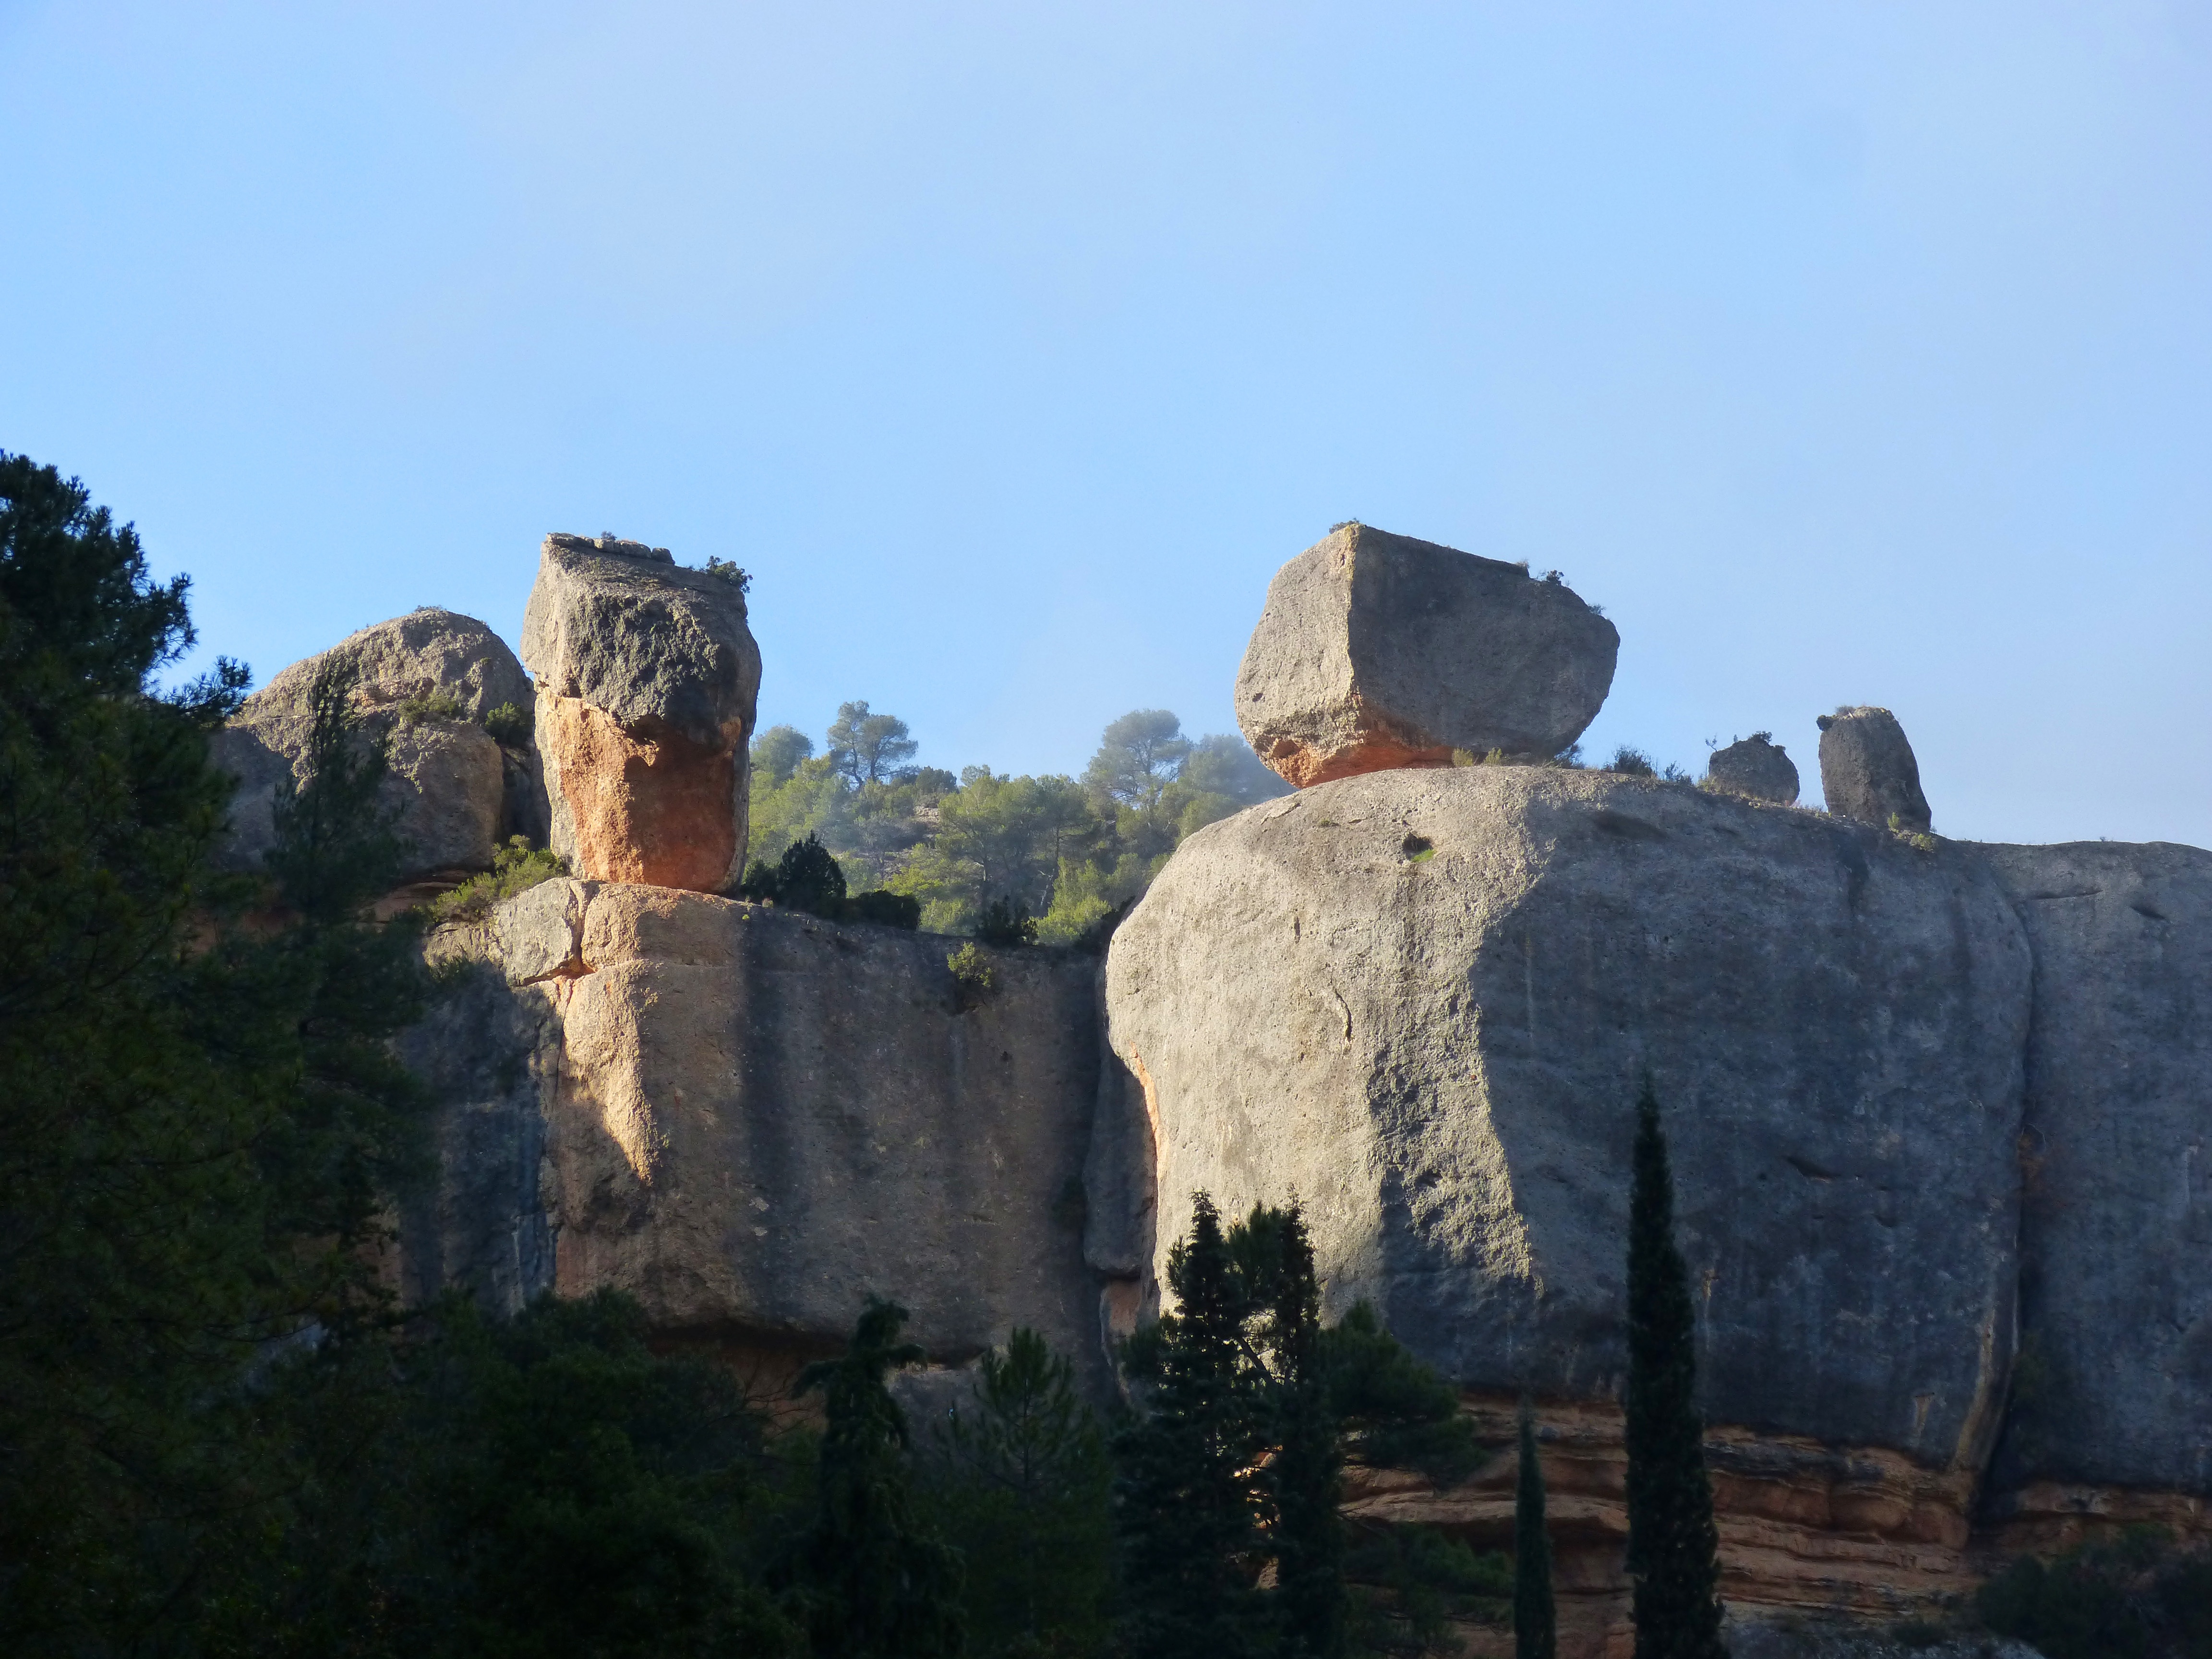
rock, building, formation, cliff, castle, fortification, terrain, rocks, ruins, limestone, monolith, montsant, priorat, historic site, ancient history, organic forms